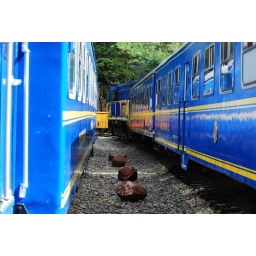
Peru Rail train awaiting departure at station in Aguas Calientes, the town at the base of Machu Picchu.